Armand Courville

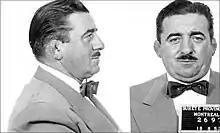
1953 mugshot

Armand Courville (1910 – 1 February 1991) was a Canadian gangster and a prominent associate of the Cotroni crime family in Montreal.